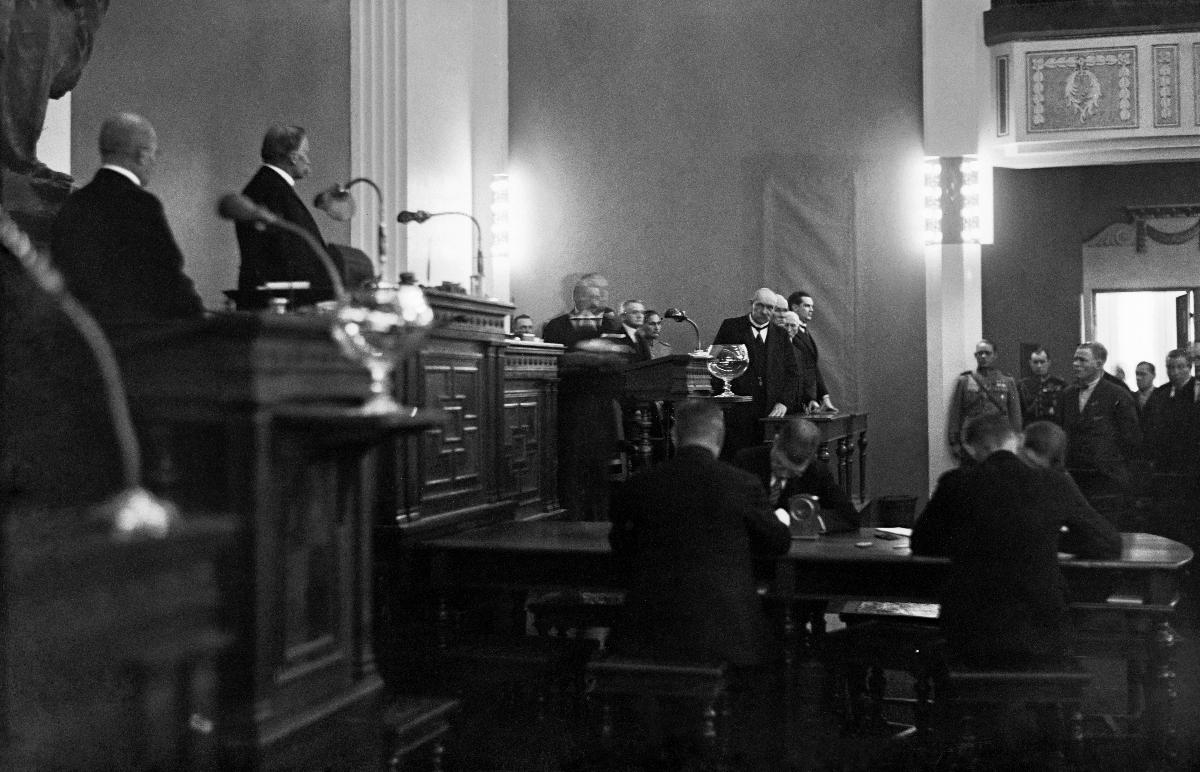
Eduskunnan avajaiset
Riksdagens öppnande; Opening of the Parliament
sisällön kuvaus: Eduskunnan avajaiset Helsingissä 21.10.1930. content description: Opening of the Parliament in Helsinki 21.10.1930. innehållsbeskrivning: Riksdagens öppnande i Helsingfors 21.10.1930.
Kuvaaja: Sundström, Hugo, kuvaaja
Vuosi: 1930
Paikka: Suomi, Uusimaa, Helsinki
Aiheet: politiikka; eduskunta (parlamentit); poliitikot; kansanedustajat; HBL; politics; parliament; politicians; members of parliament; representatives; members of the parliament; politik; riksdagen; politiker; riksdagsledamöter; riksdagsmän